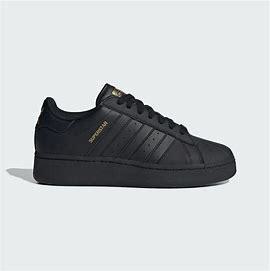
Brand: Adidas
Model: Superstar XLG